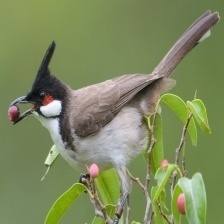
Species: RED WISKERED BULBUL
Scientific name: PYCNONOTUS JOCOSUS